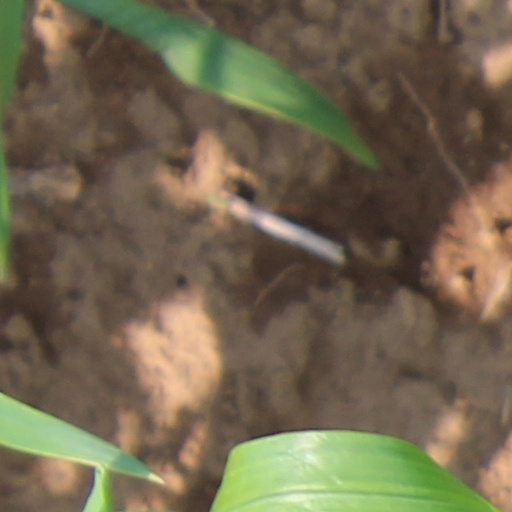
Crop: wheat